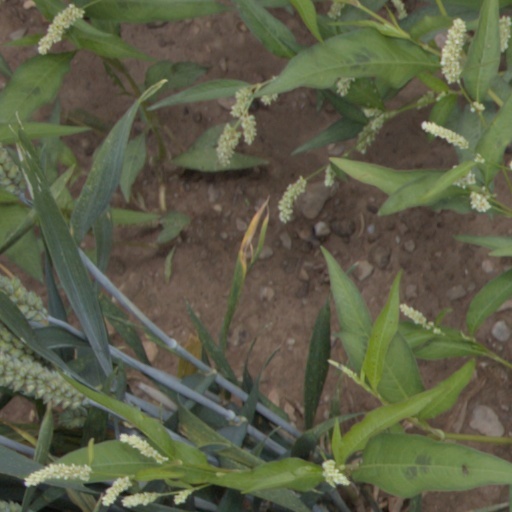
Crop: wheat